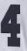
Number: 4